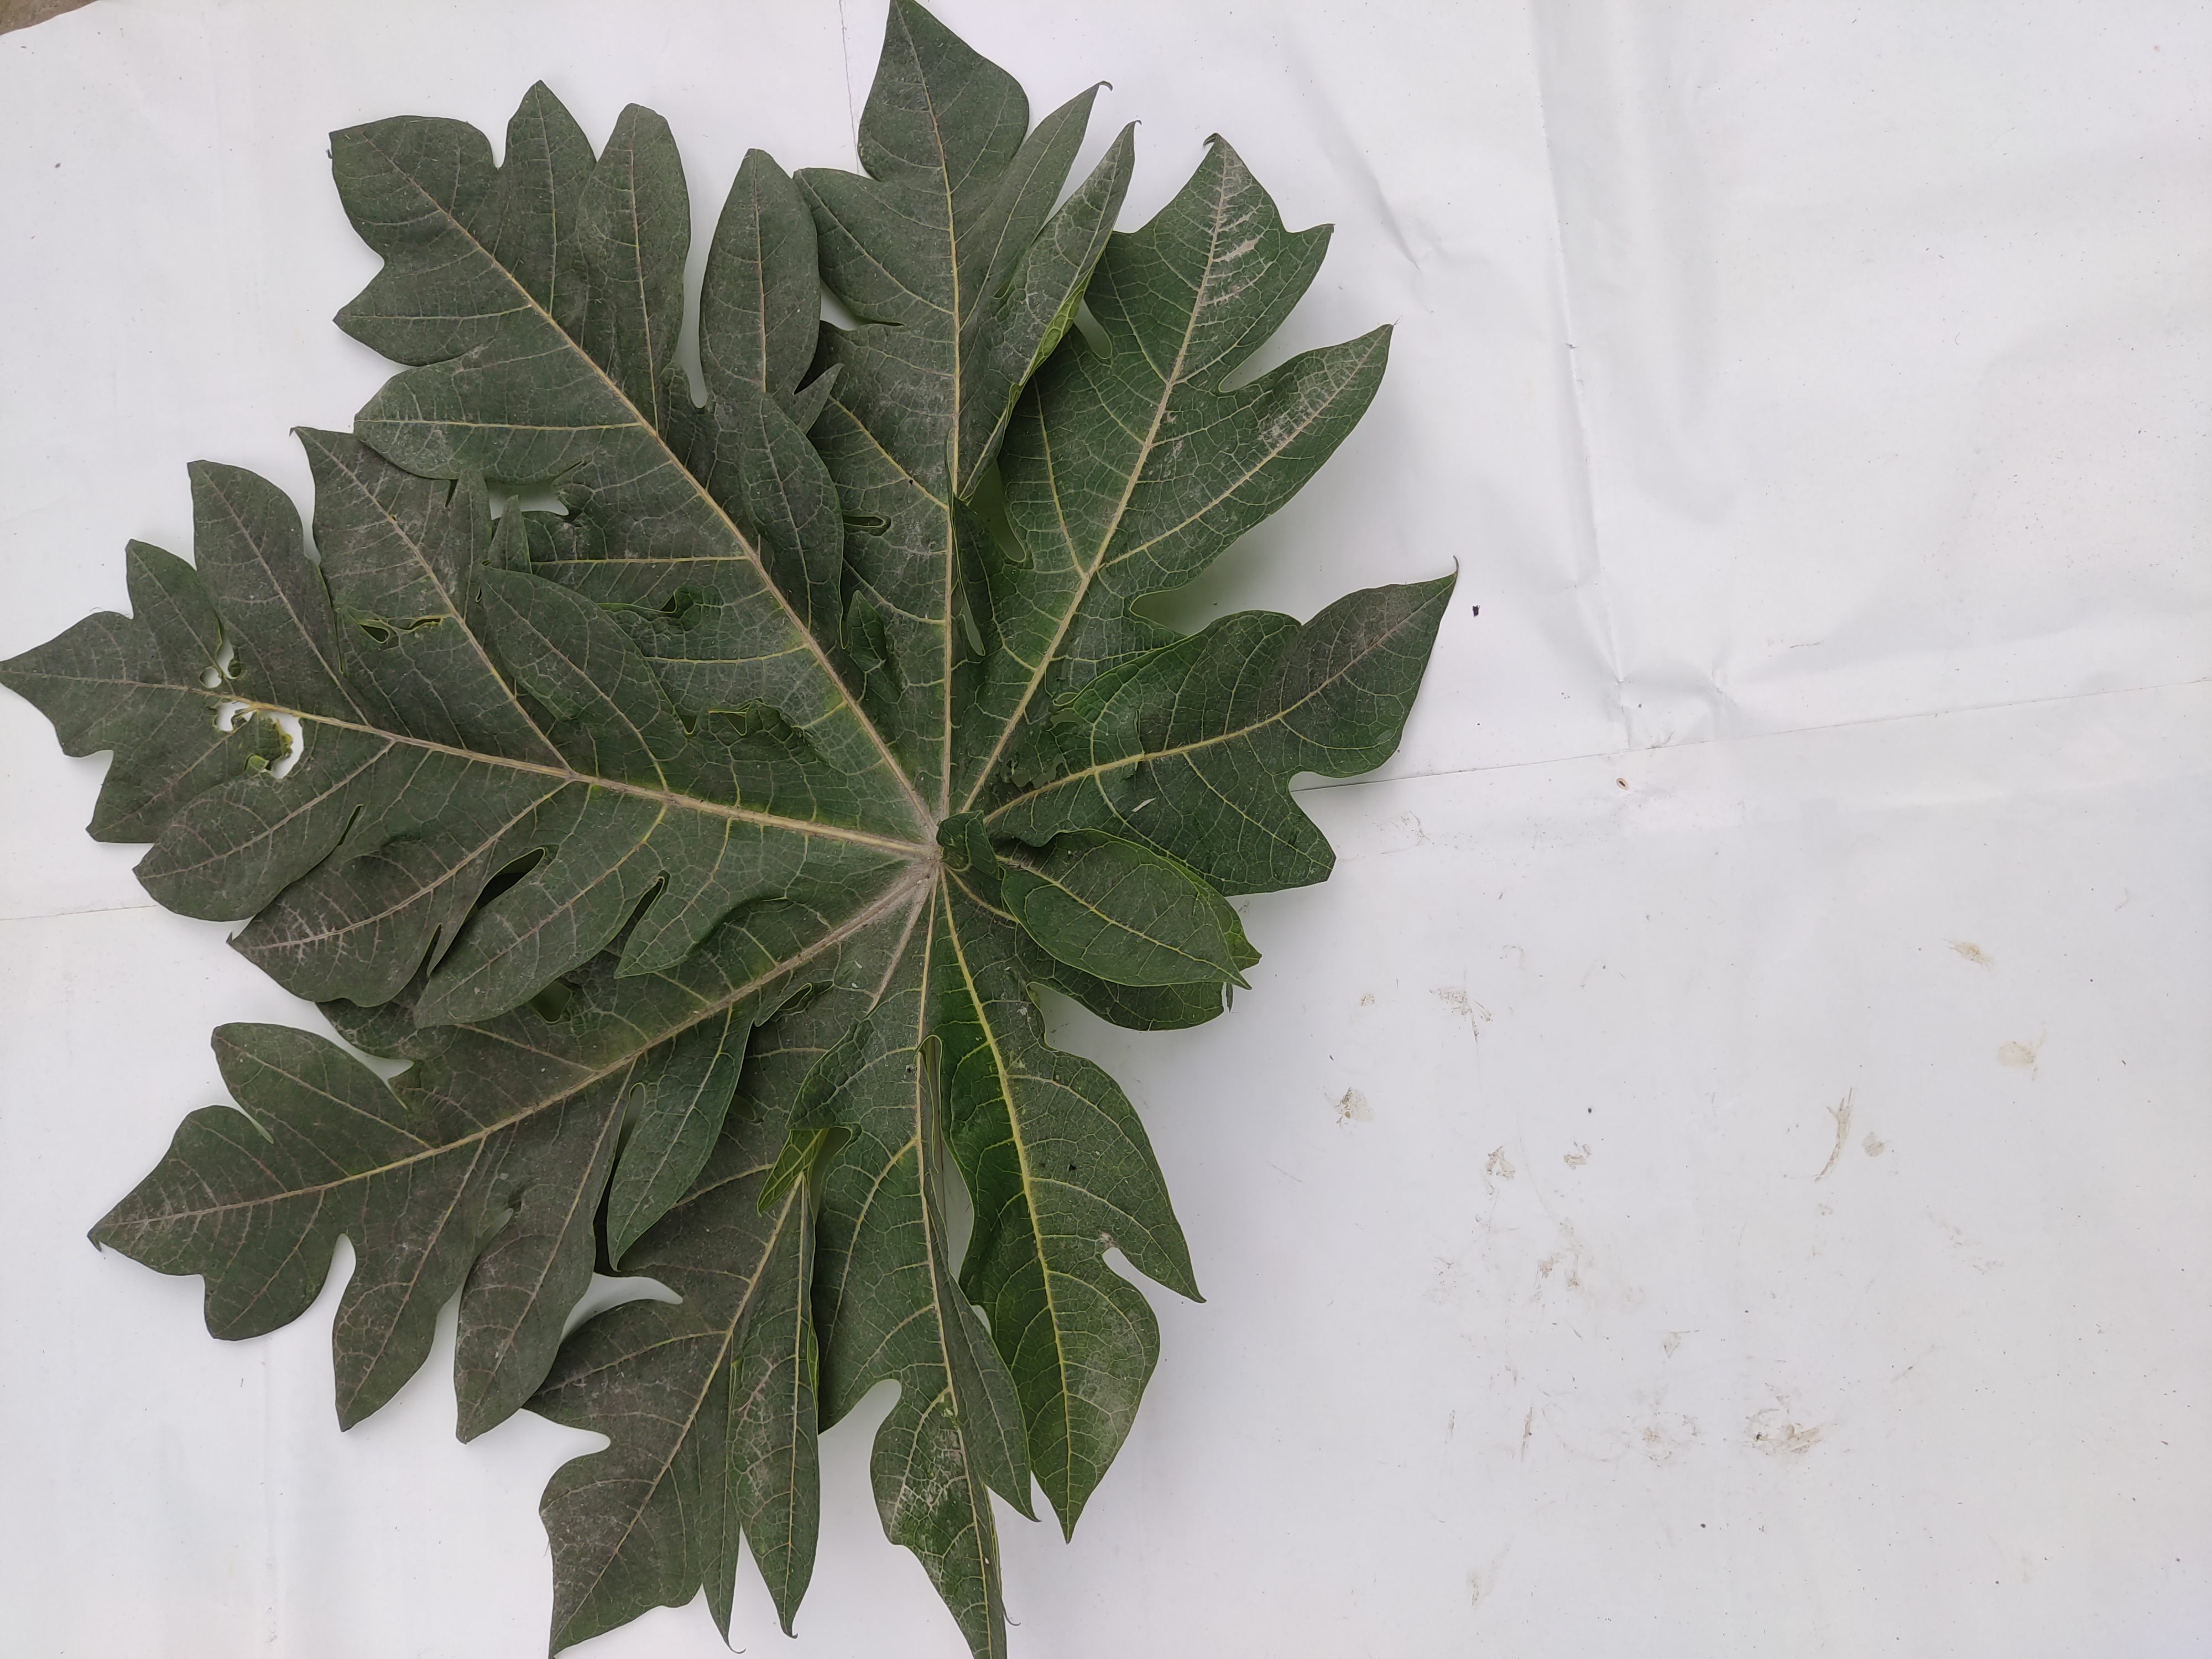
Label: Healthy Leaf